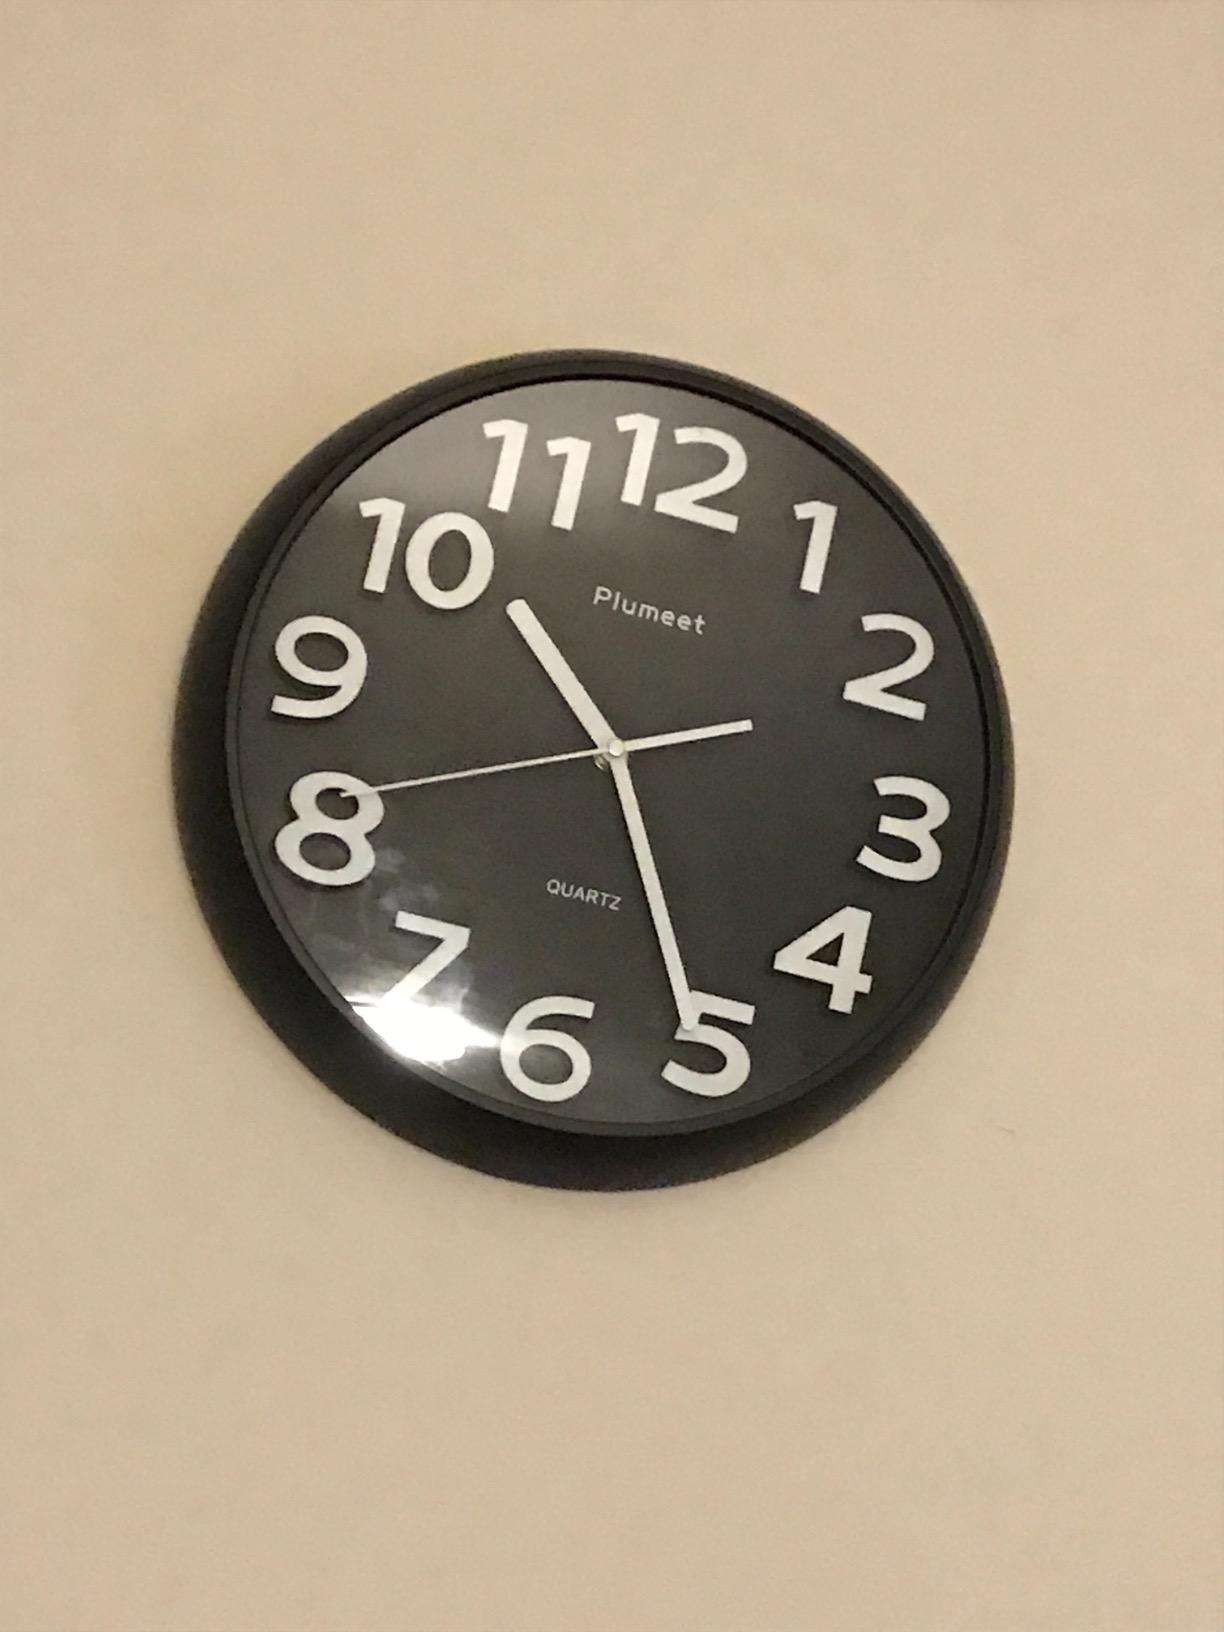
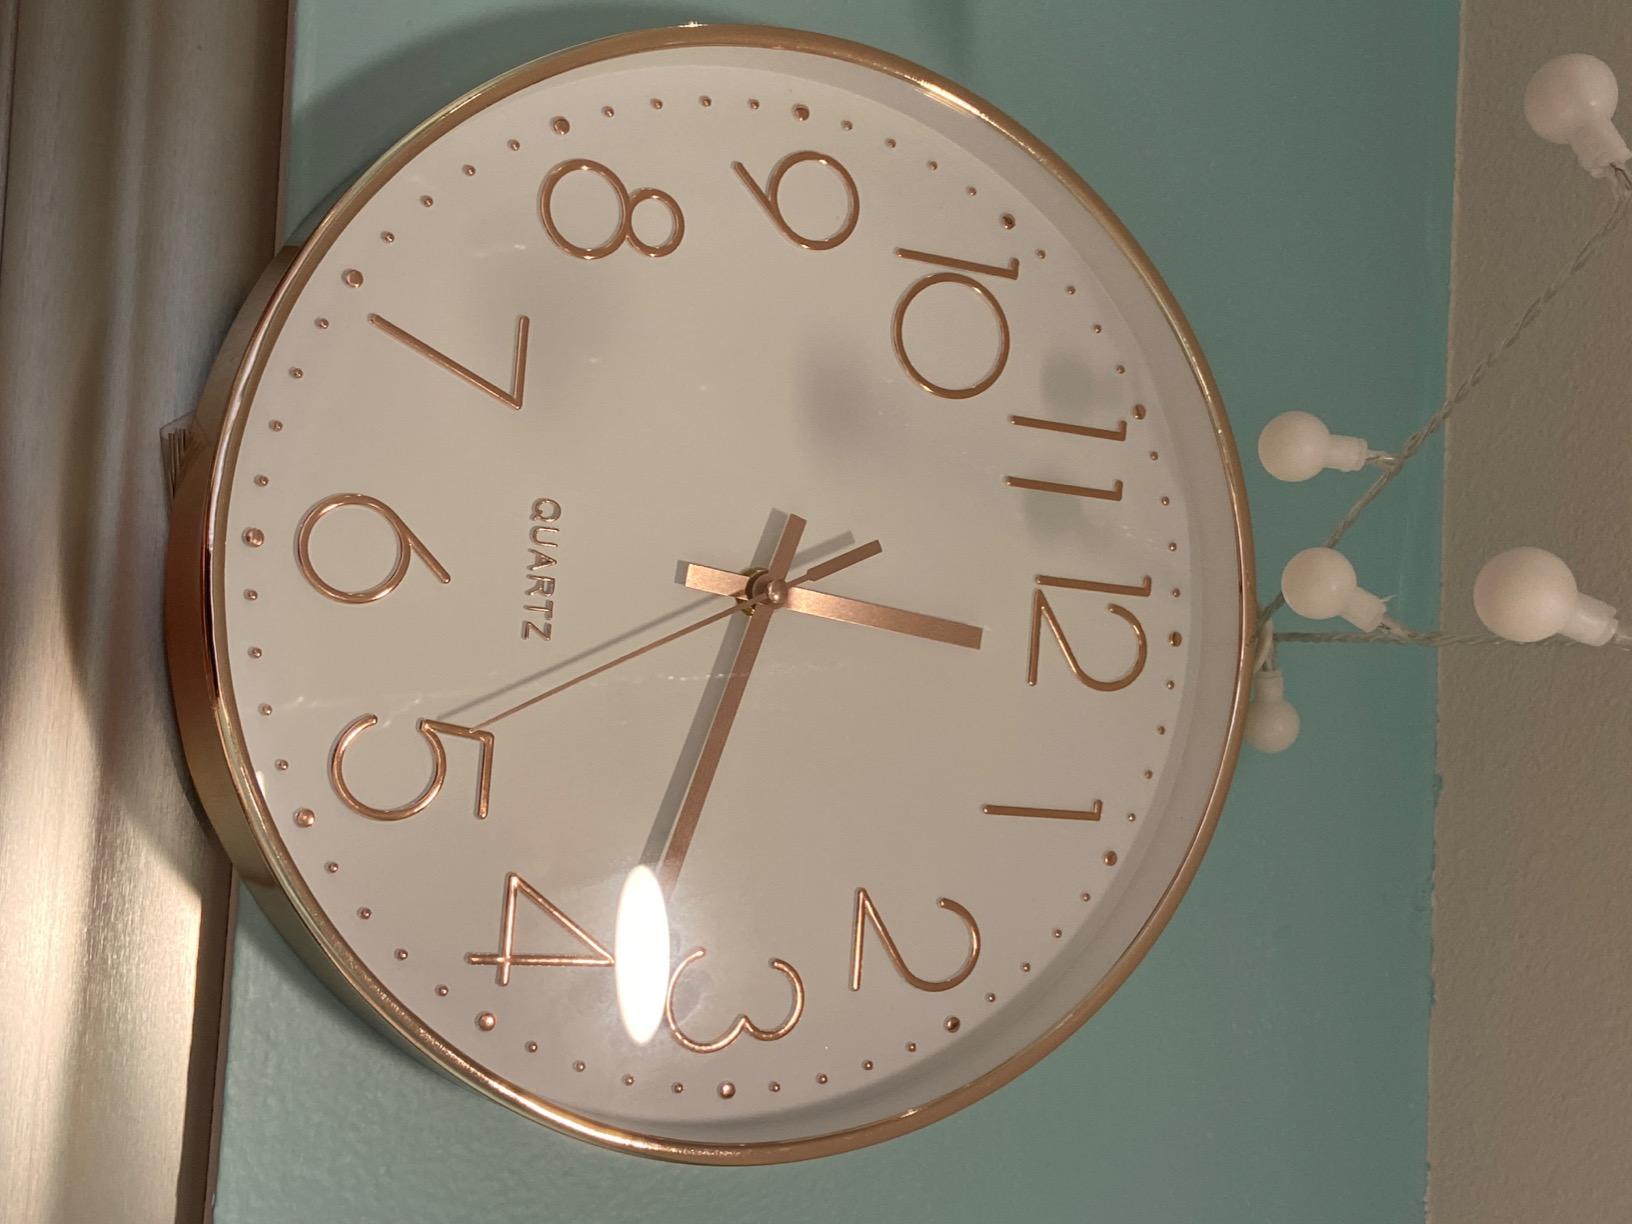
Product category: clock
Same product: no